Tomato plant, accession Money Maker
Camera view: vertical (180 deg); turntable rotation: 330 degrees
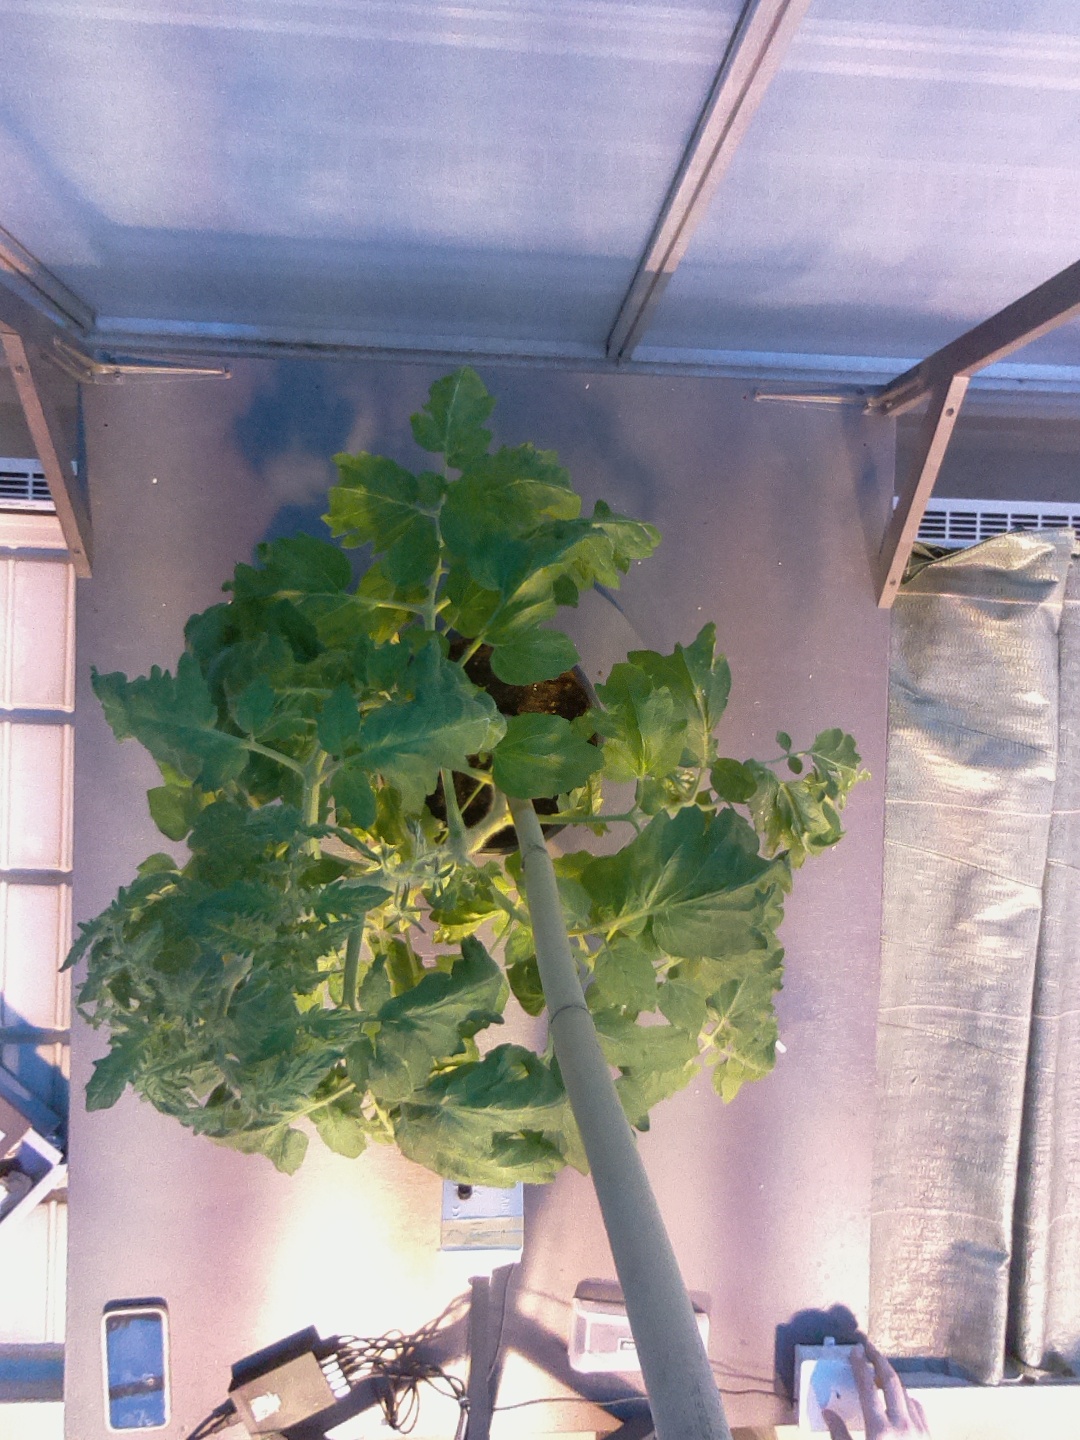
BBCH growth stage 63: 30%-40% of flowers open